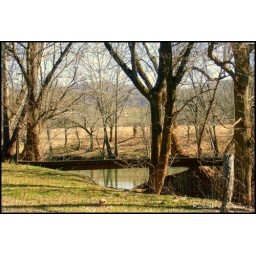
Even in the winter I was amazed at how the grass was green this day.